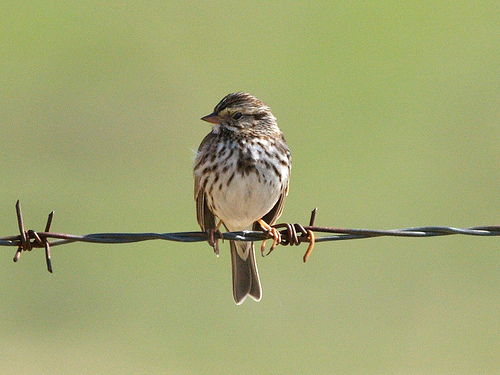
a small bird that has a brown and white spotted breast, white belly, while the rest of it is brown.
the bird is white and black with a narrow long tail and orange feetbird has brown body feathers, striped breast feather, and brown beaka small bird with long outer rectrices, large breast that is dark brown and white.
this bird is white and brown in color with a brown beak, and brown eye rings.
this is a tiny brown and white bird with a round torso, pointy tan beak, and narrow brown tail feathers.
small bird with abdomen and belly is white, throat is brown, breast is white and brown, crown is brown, beak is small.
the small bird is brown and white speckled in color and has orange feet.
this bird has a brown crown, brown primaries, and a white belly.
this bird is white and brown in color, and has a brown beak.
Species: Savannah Sparrow